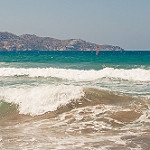
Scene: Outdoor